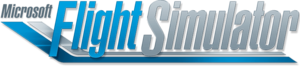
Logo officiel de Microsoft Flight Simulator (2020), développé par Asobo Studio.
Microsoft Flight Simulator est un simulateur de vol appartenant à la série Flight Simulator, développé par Asobo Studio sorti le 18 août 2020 sur PC Windows 10. Une sortie sur Xbox One est prévue également pour une date ultérieure.